Heinie Conklin

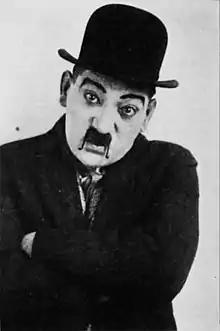
Conklin in 1921

Heinie Conklin (born Charles John Conklin; July 16, 1880July 30, 1959) was an American actor and comedian whose career began in the silent film era.